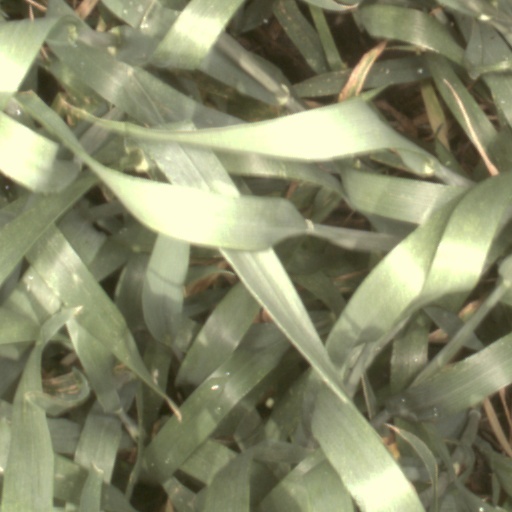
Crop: wheat